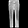
Label: Trouser